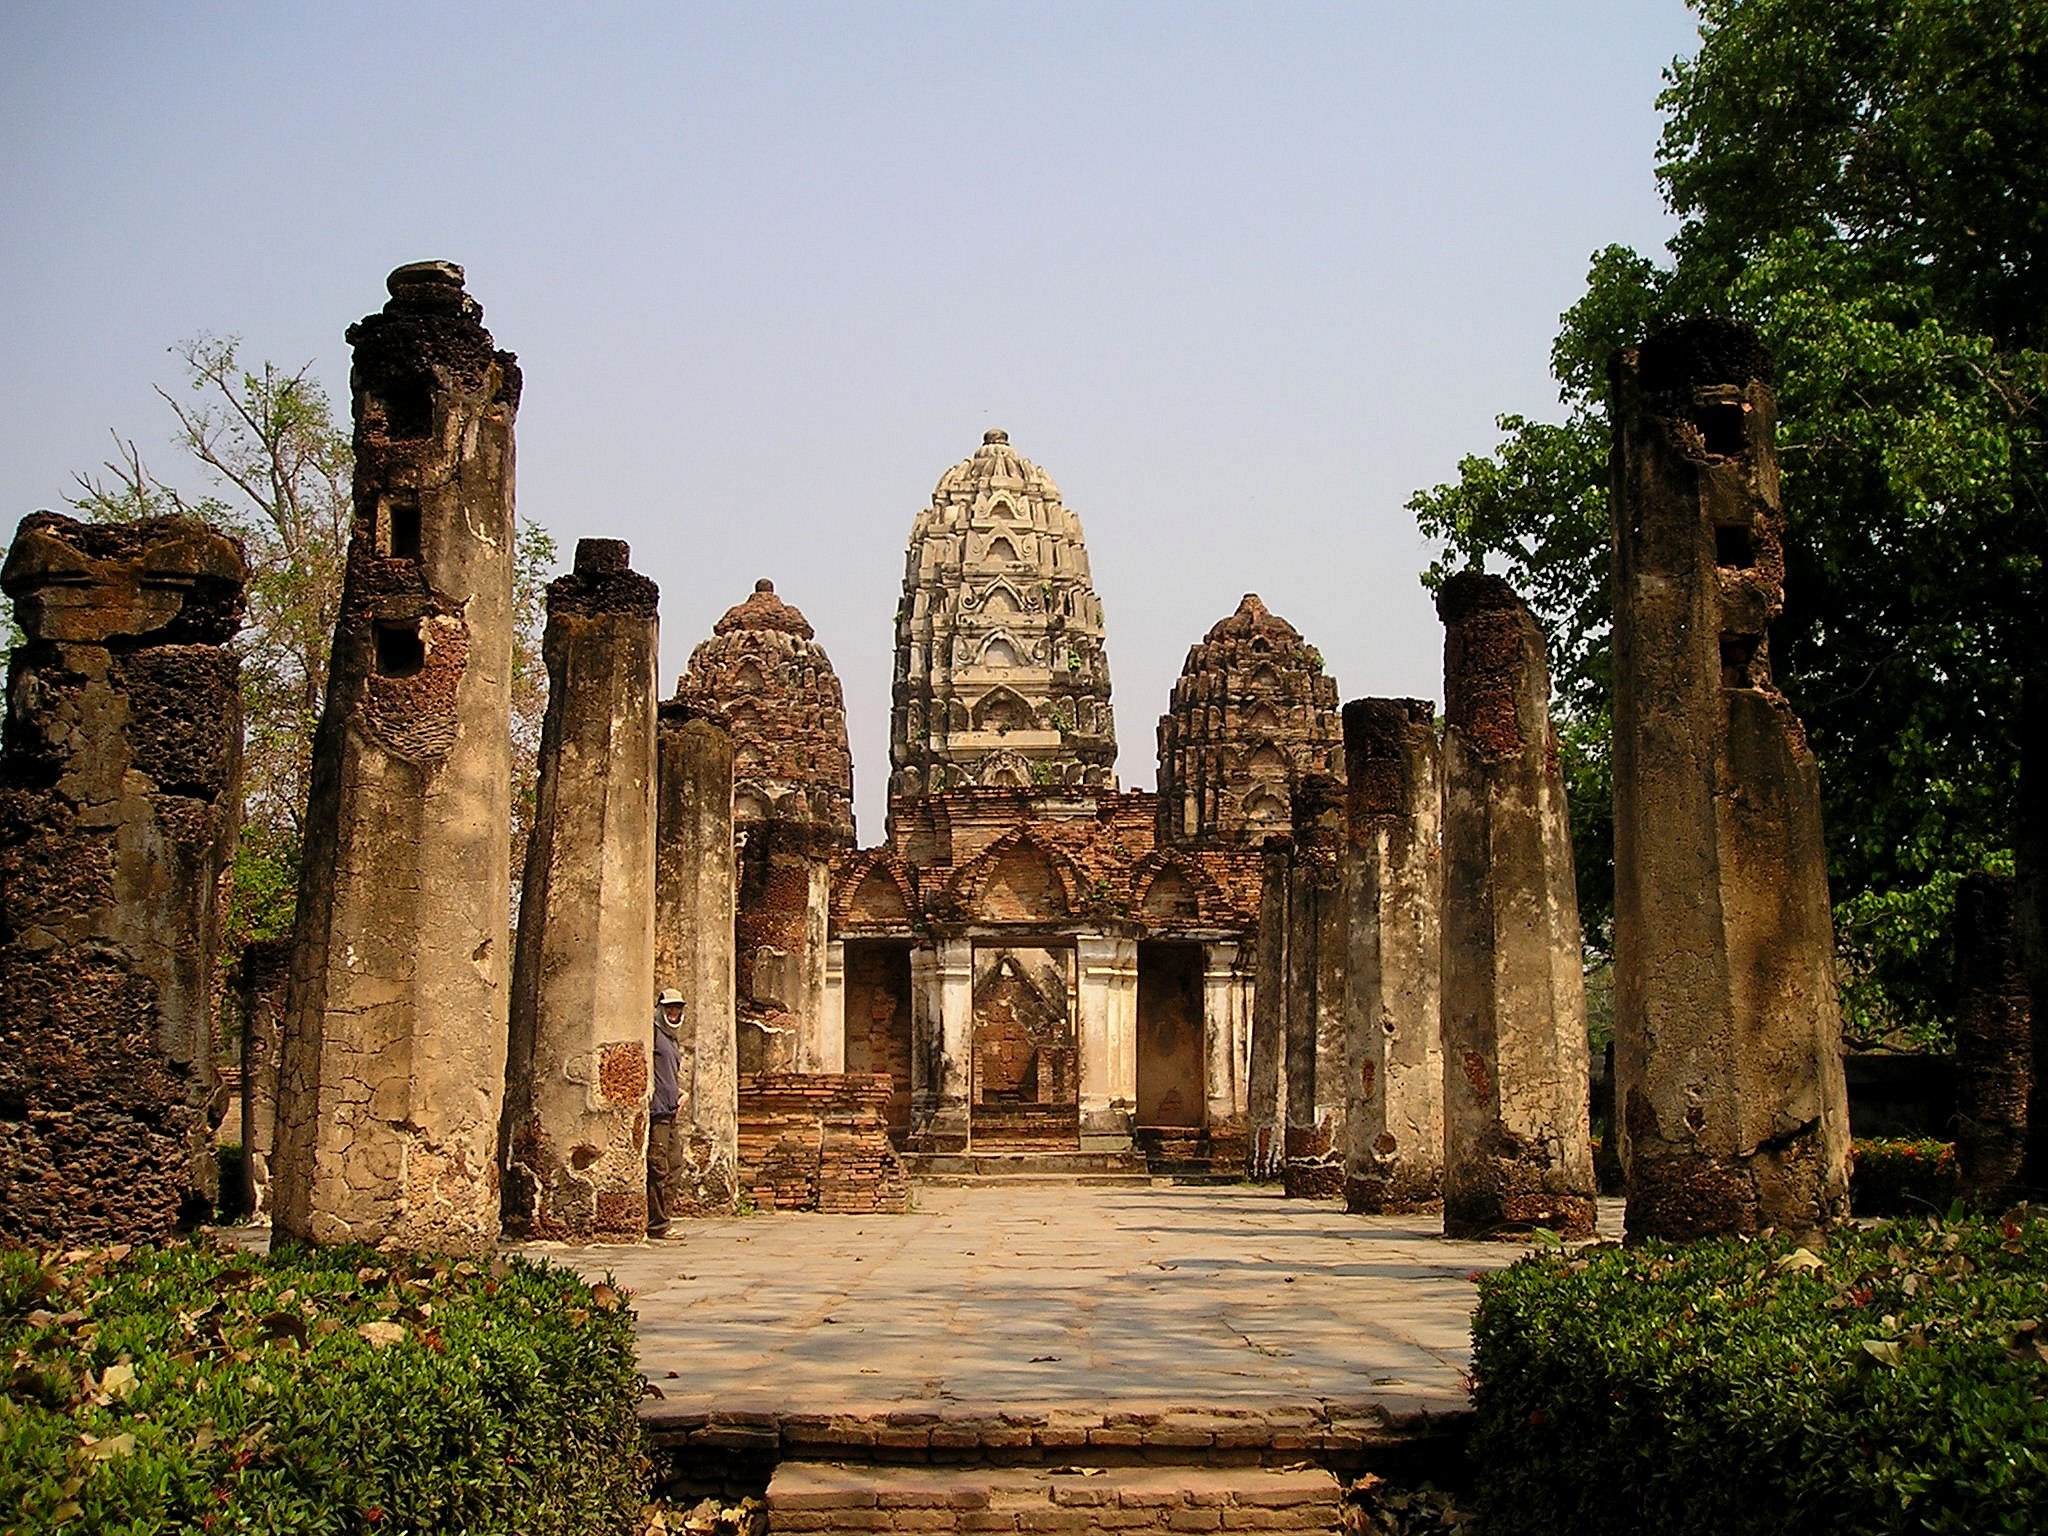
building, asia, place of worship, temple, ruins, monastery, abbey, wat, southeast, so, archaeological site, unesco world heritage site, hindu temple, historic site, ancient history